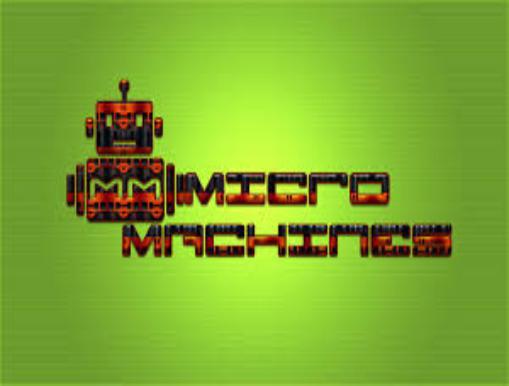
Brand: micro machines
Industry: Leisure